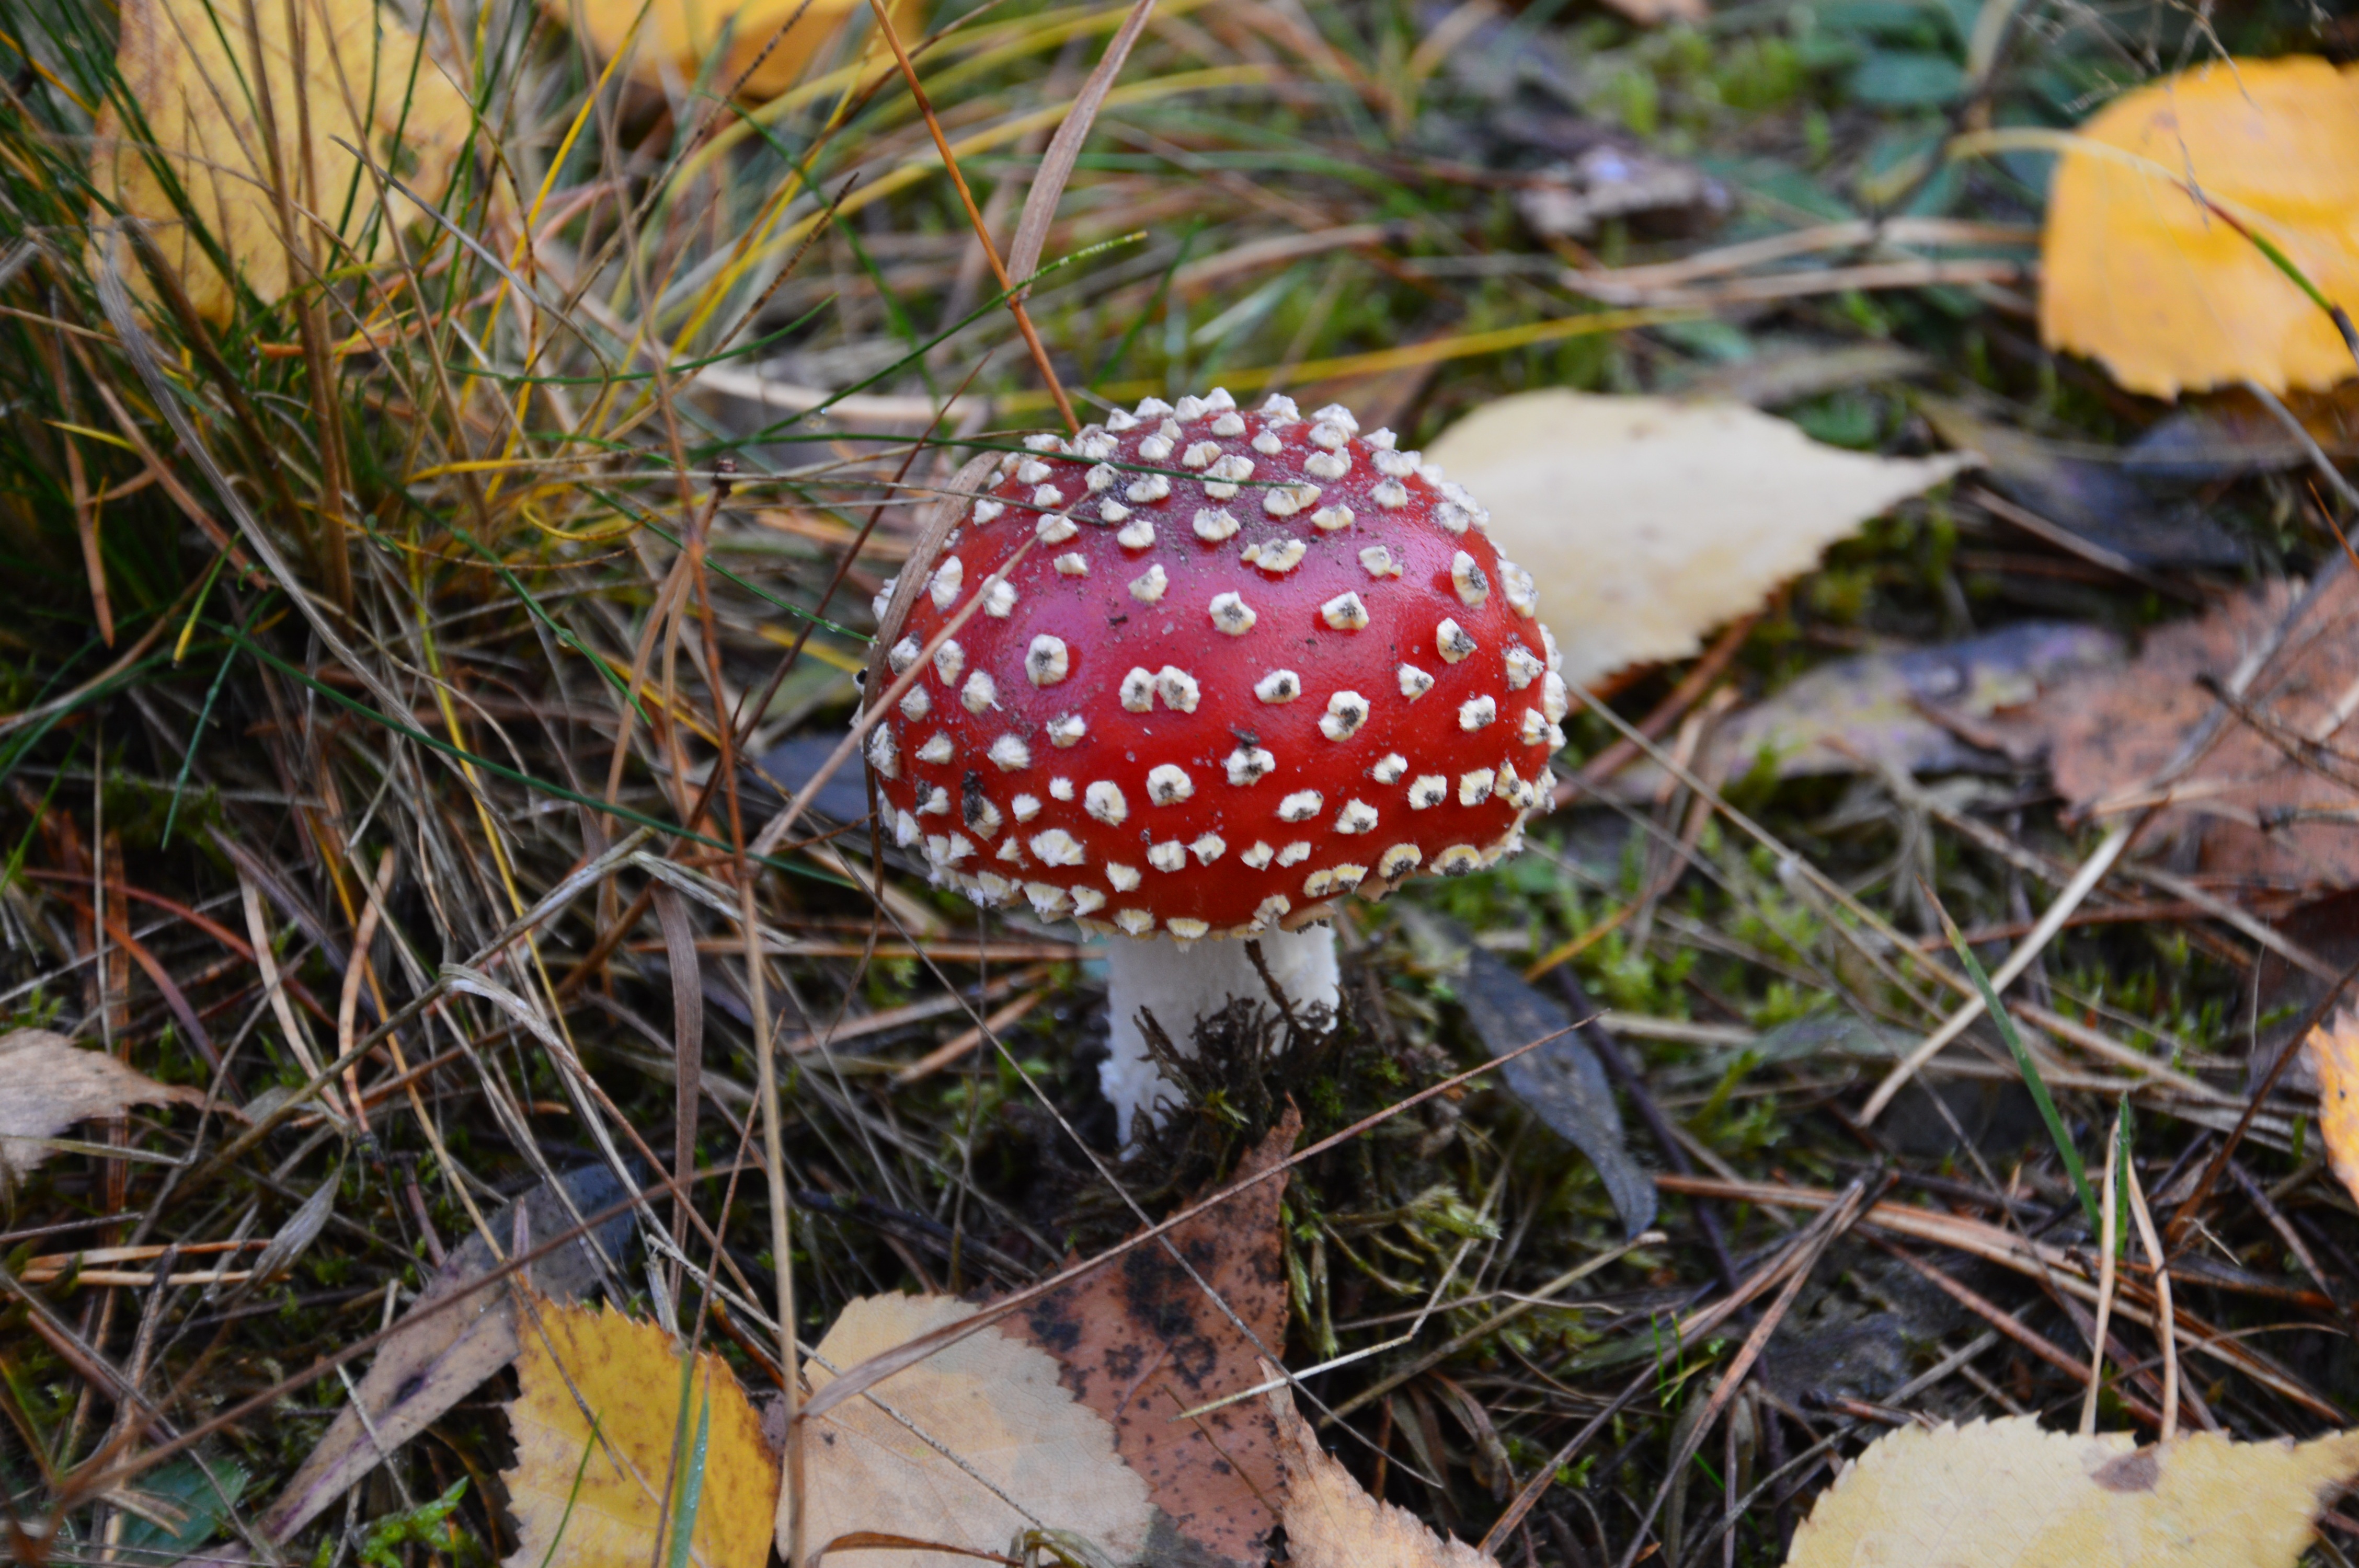
flower, autumn, botany, mushroom, flora, fauna, fungus, amanita, woodland, agaric, bolete, edible mushroom, medicinal mushroom, agaricaceae, penny bun